Describe the emotion expressed in this image:  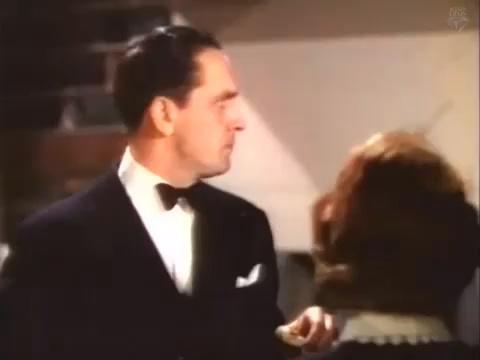
This person displays Suffering, valence and arousal with high intensity.